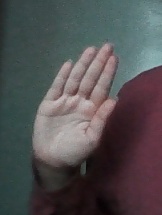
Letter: seen